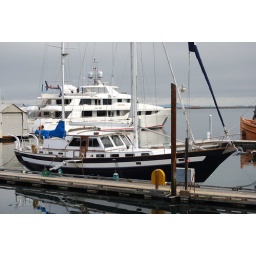
Beautiful sail boat in Port Angeles, WA